Glass cockpit

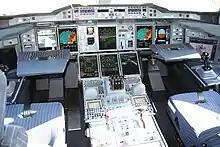
Airbus A380 glass cockpit featuring "pull out keyboards and two wide computer screens on the sides for pilots"

A glass cockpit is an aircraft cockpit that features an array of electronic (digital) flight instrument displays, typically large LCD screens, rather than traditional analog dials and gauges. While a traditional cockpit relies on numerous mechanical gauges (nicknamed "steam gauges") to display information, a glass cockpit uses several multi-function displays and a primary flight display driven by flight management systems, that can be adjusted to show flight information as needed. This simplifies aircraft operation and navigation and allows pilots to focus only on the most pertinent information. They are also popular with airline companies as they usually eliminate the need for a flight engineer, saving costs. In recent years the technology has also become widely available in small aircraft.